Kim Hyo-jin (model)

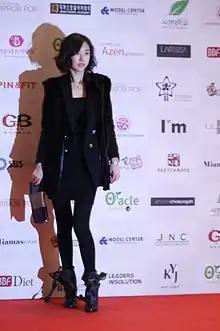

Kim Hyo-jin (born 22 September 1982), commonly known as Jin Hee, is a South Korean model who won Seoul Broadcasting System's Supermodel of the Korea title in 2000 at the age of 20.